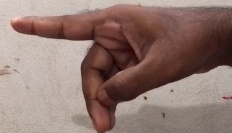
ASL sign: P